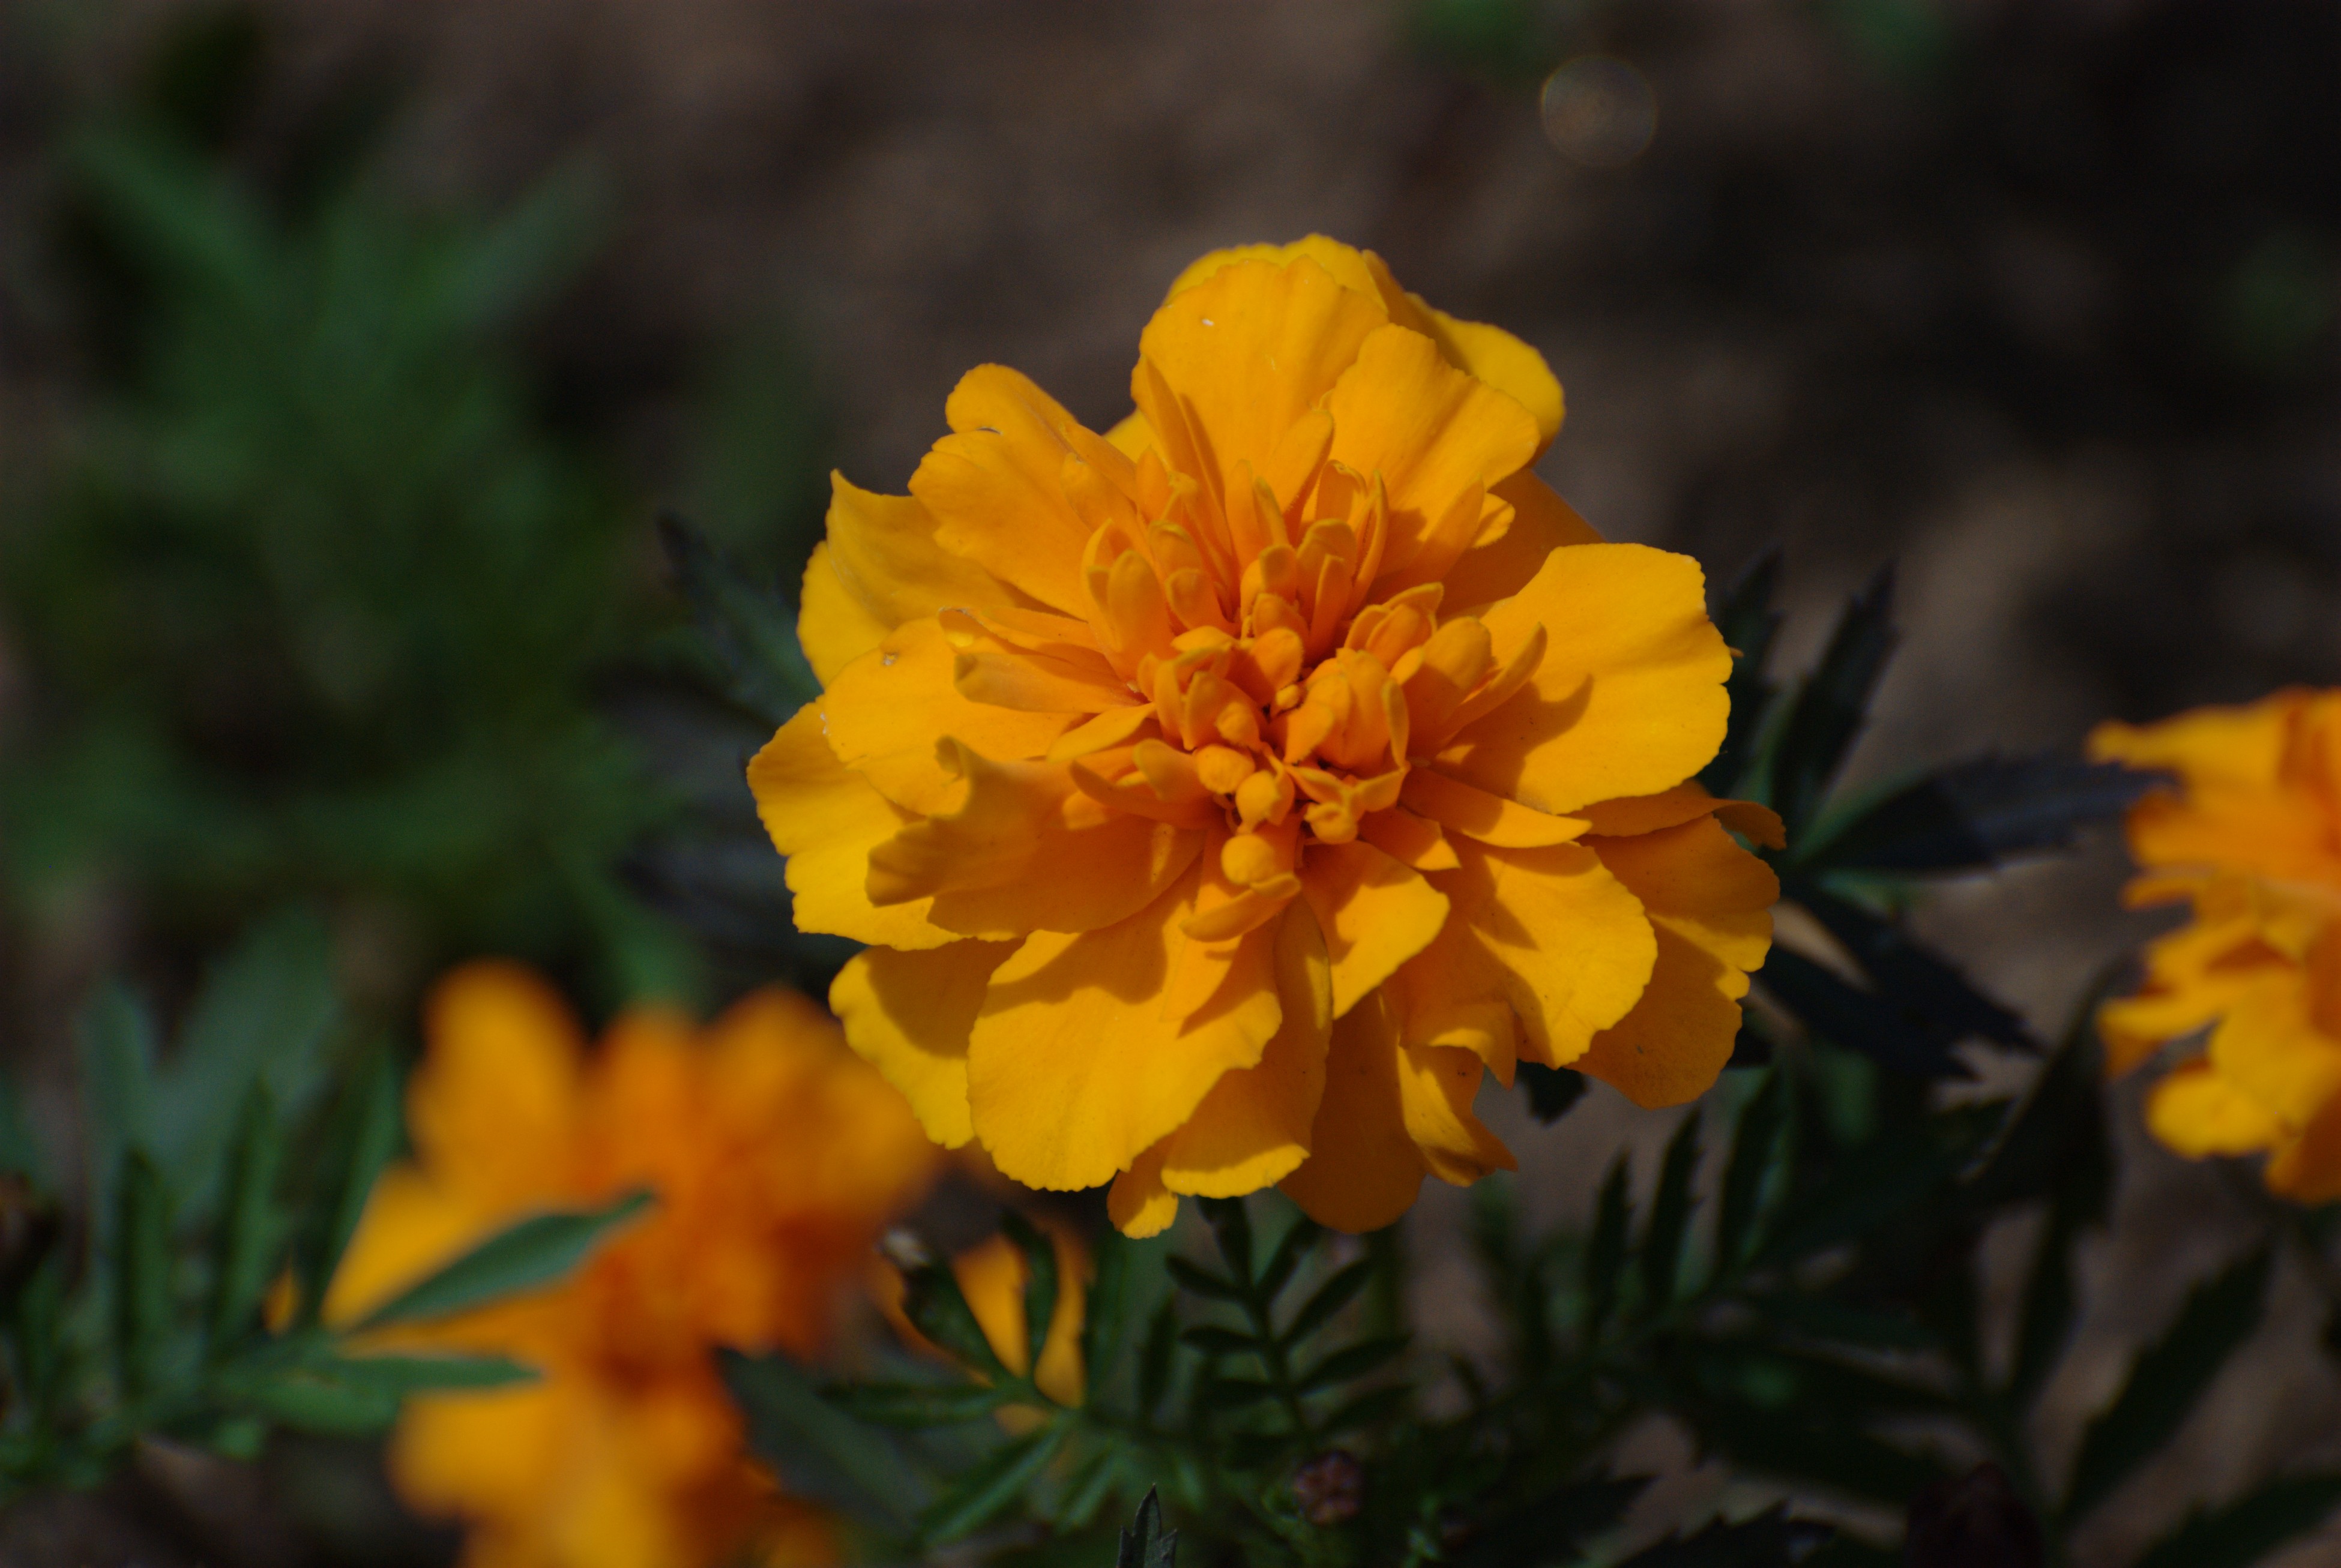
nature, plant, flower, petal, herb, botany, nikon, yellow, flora, wildflower, flowers, d80, mywinners, nikond80, macro photography, flowering plant, calendula, sulfur cosmos, annual plant, land plant